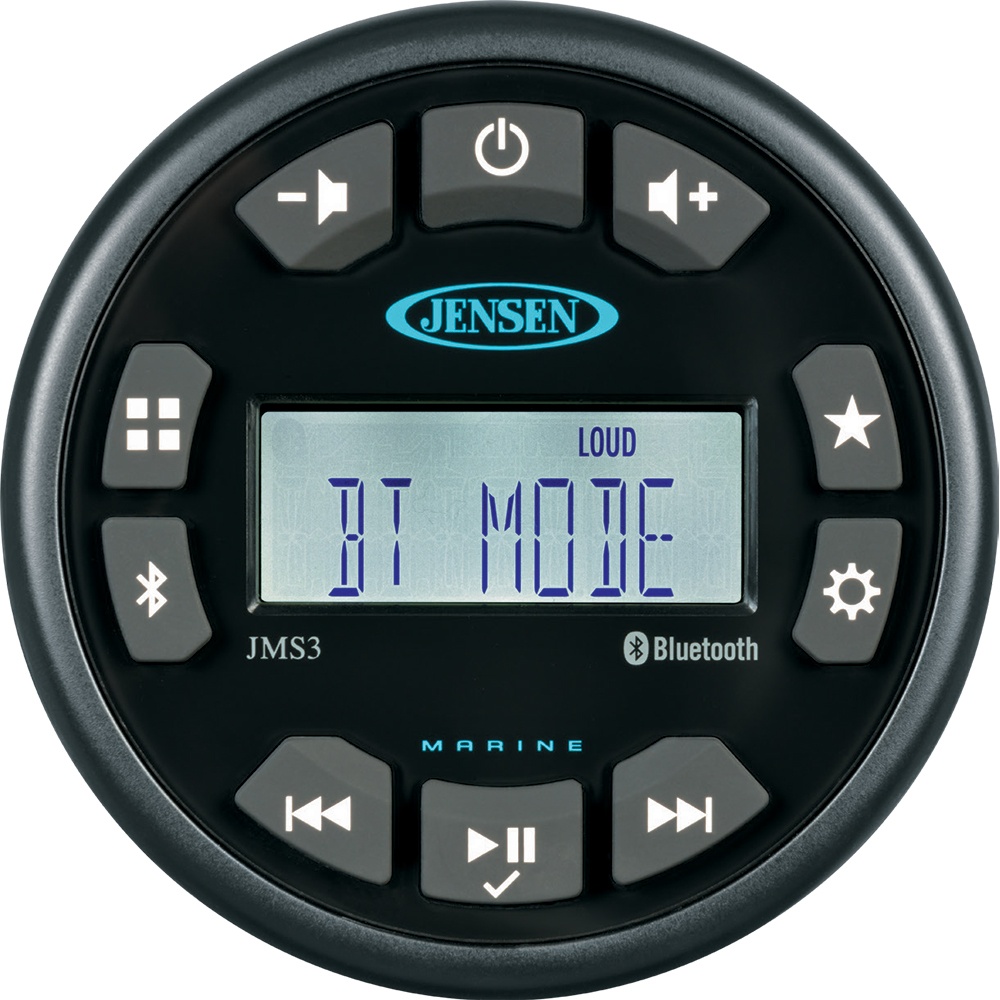
JENSEN JMS3RTL Stereo w/AM/FM/BT - Single Zone [JMS3RTL]
Brand: JENSEN
JMS3RTL Stereo w/AM/FM/BT - Single Zone Jensen's JMS3RTL stereo head unit lets you concentrate on enjoying favorite music. This easily mountable unit houses everything you need for your music entertainment in an attractive package with easy-to-use controls. And with Jensen's Bluetooth technology, you can even take charge of all your music choices through your smartphone. Features: Bluetooth streaming audio Weatherband AM/FM tuner Marine and weather ready with conformal coated circuit boards UV and corrosion resistant finishes/materials Technical Specifications: 1 Zone 160 watts peak power 12V DC (2-wire) Rear AUX input and output (RCA) Rear USB connection Dimensions (Dia x D) - 3.5" x 4.5" In the Box: Stereo head unit Mounting hardware Wiring harness Instruction manual ∗SiriusXM Promotion - Get 3 Free Months SiriusXM Streaming Service - LINK *Sold as an Individual WARNING: This product can expose you to chemicals which are known to the State of California to cause cancer, birth defects or other reproductive harm. For more information go to P65Warnings.ca.gov . Specifications: Wireless Remote Capable: No Wired Remote Capable: No NMEA 2000: No Power - Output (Watts): 160 SiriusXM Ready: No RCA Output: Yes RCA Input: Yes Cover Included: No Color: Berry/Blue Bluetooth: Yes Auxiliary Input: Yes Box Dimensions: 5"H x 5"W x 8"L WT: 1.7 lbs UPC: 681787023323 Brochure (pdf)
Category: Electronics > Marine Electronics > Marine Audio & Video Receivers